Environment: real
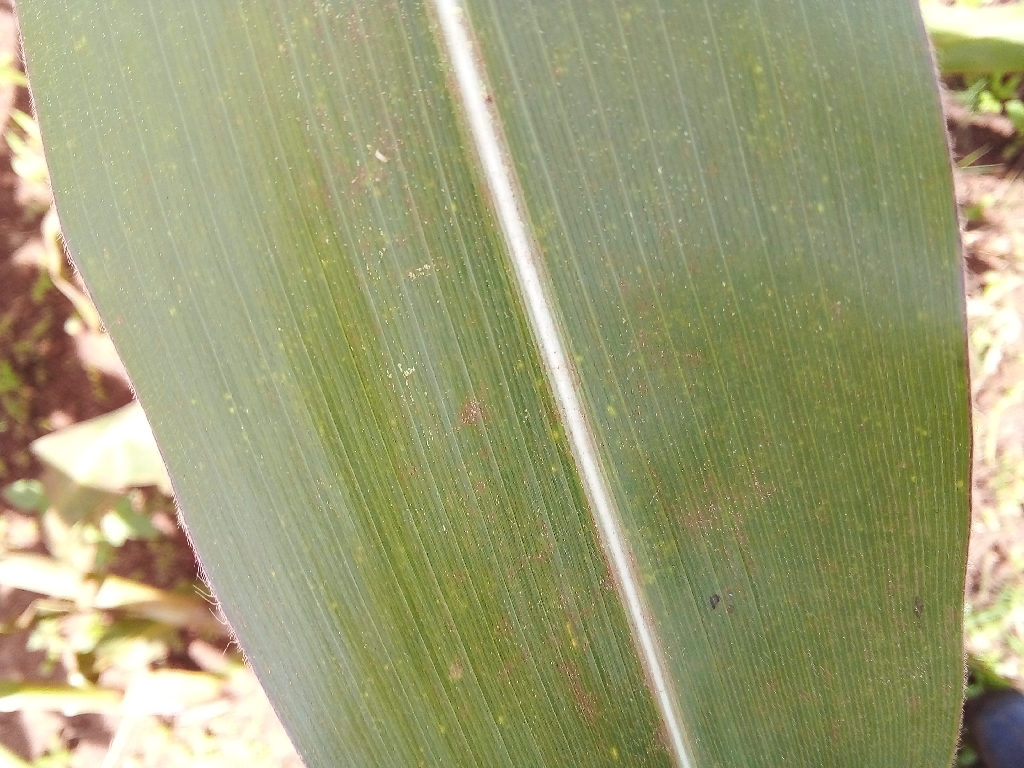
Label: healthy